Axe manufacturing in Pennsylvania

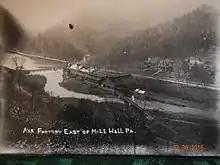
View of Mann Edge Tool, Mill Hall (ca. 1910).

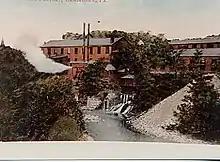
Mann Edge Tool in Lewistown, postcard view (ca. 1910).

In fall of 1877, the factory was entirely destroyed by fire. Some production was replaced by agreement with a nearby works in Lamar, the Loveland Axe Co. Fire losses were partially covered by insurance and the factory was up and running again in May 1878. By 1879, three of Robert's sons had joined the business. Growth prompted the next move, construction of a second or Lower Plant devoted to double-bit axes (located in Mill Hall on Water St.). A site in Flemington (on Walnut Dr.) also was acquired, which was part of Ricker & Sons Iron Works. In 1881, Robert decided to retire, with management of the Lower Plant entrusted to son Joseph, while Alfred and Thomas operated the Upper Plant. Both operations shared a common title, Robert Mann & Sons. The Upper Plant had a capacity of about 800 axes per day and employed 100 men; the Lower Plant made 400 axes per day and employed 65 men; and the Flemington works employed about 30 men, making 300 axes per day. In 1884, another son, William H., joined the business. Eventually, Alfred and William H. were given control of the Upper Plant. The Lower Plant was sold to Thomas with the youngest son, Robert Jr., as a partner. Joseph, however, withdrew for a time to try his hand at farming. All axes were to carry the brand of Robert Mann, Mill Hall. A flood in June 1889 destroyed portions of both plants, existing inventory, coal and other supplies. Shortly thereafter, the family decided to sell-out to the Axe Trust. Alfred and Thomas were made plant superintendents, with Joseph appointed as general superintendent. These arrangements did not survive and in 1892, Joseph was discharged from American Axe and Tool Co. Thomas also quit his position with AAT and put his energies to use in non-axe trades. Alfred would join a new operation, Mann Edge Tool, in Mill Hall.